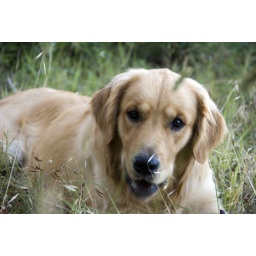
Among the grass in my sister's holiday home garden